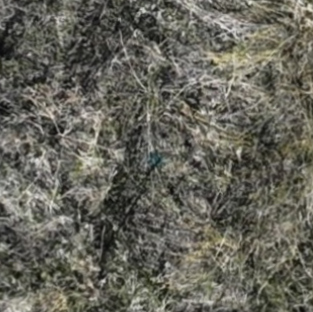
Month: october
Dye color: blue
Dye concentration: low